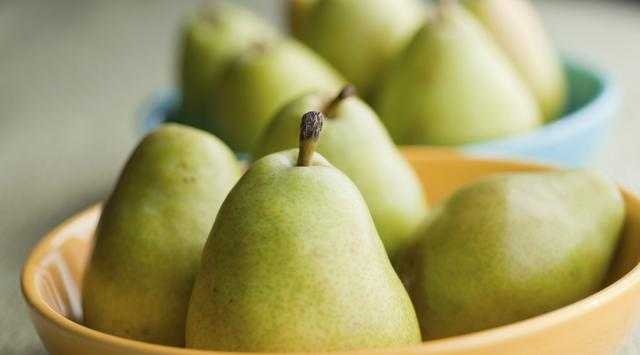
Label: Pear